Hatay Province

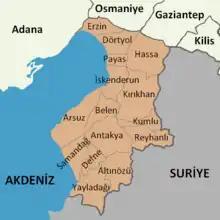
Districts of the Hatay Province

Hatay province is divided into 15 districts, listed below with their populations officially estimated as at 31 December 2022: